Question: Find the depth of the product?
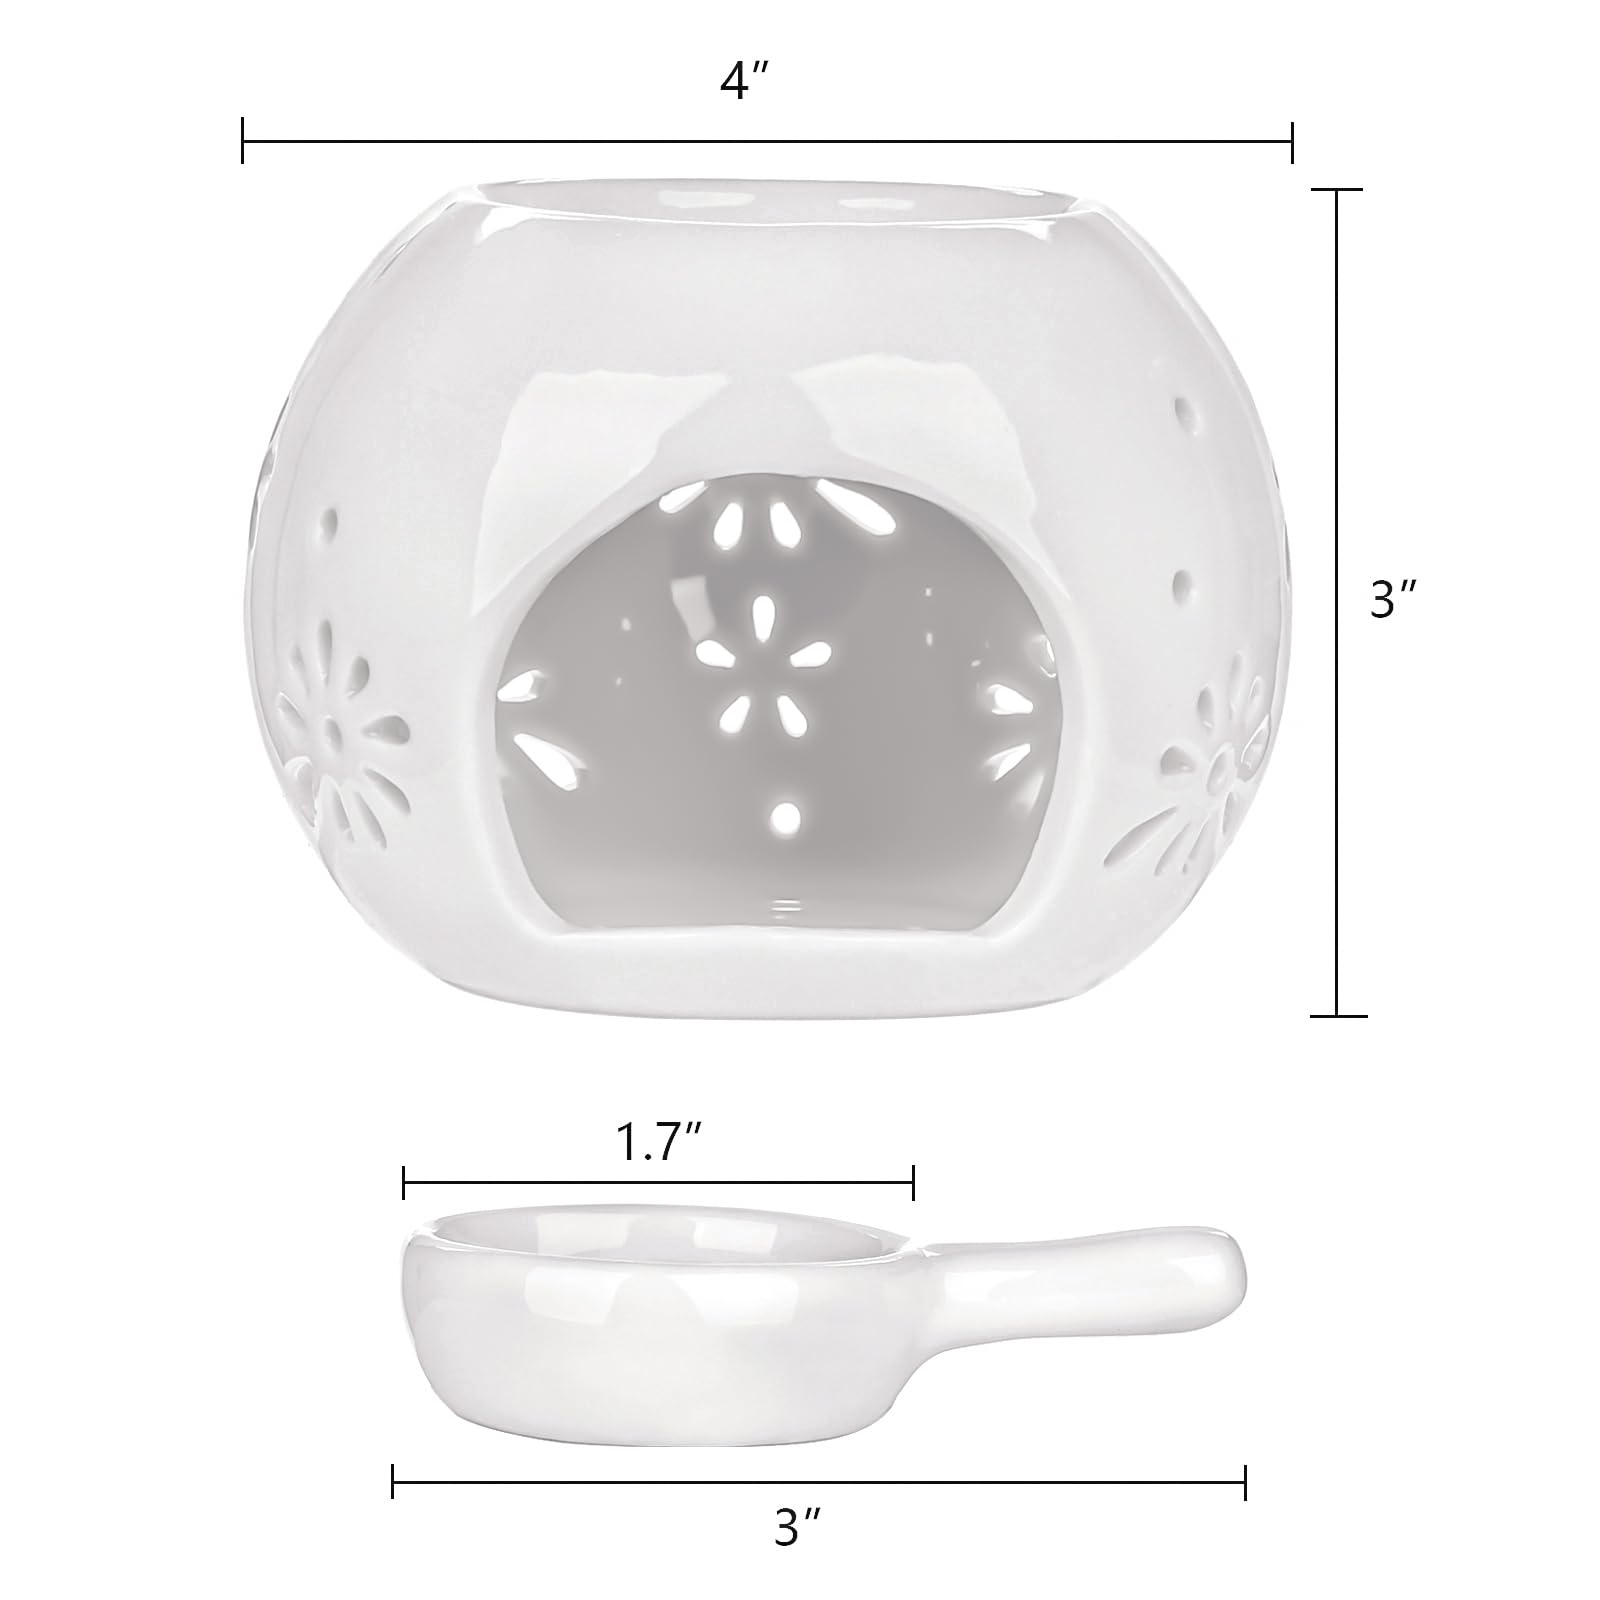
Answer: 4.0 inch